Tankless water heating

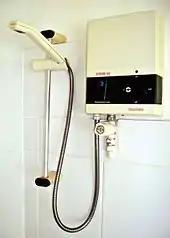
Electric point-of-use (POU) tankless water heater, or electric shower (Britain)

Point-of-use (POU) tankless water heaters are located immediately where the water is being used, so the water is almost instantly hot, which reduces water wastage. POU tankless heaters also can save more energy than centrally installed tankless water heaters, because no hot water is left in lengthy supply pipes after the flow is shut off. However, POU tankless water heaters are often installed in combination with a central water heater, since the former type have usually been limited to under 6 litres/minute (1.5 US gallons/minute), which is sufficient for only light usage. In many situations, the initial expense of buying and installing a separate POU heater for every kitchen, laundry room, bathroom, and sink can outweigh the money saved in water and energy bills. In the US, POU water heaters until recently were almost always electrical, and electricity is often substantially more expensive than natural gas or propane (when the latter fuels are available). Regular maintenance, such as descaling, is essential for Point-of-use (POU) tankless water heaters to prevent mineral buildup, which can reduce efficiency and increase operating costs.